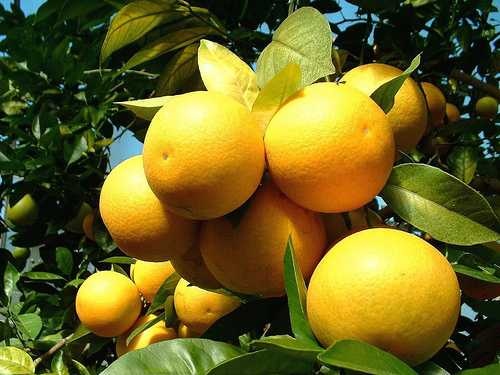
Label: Orange